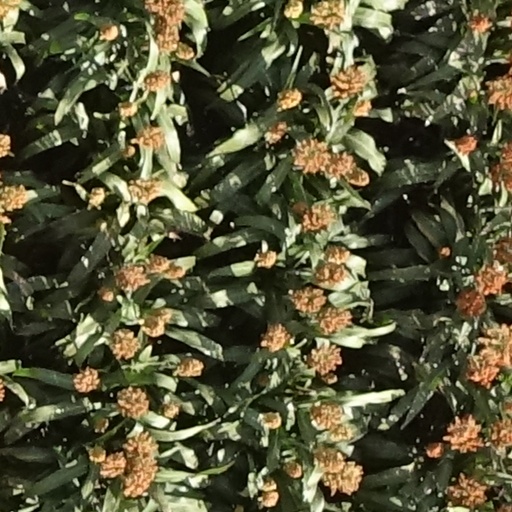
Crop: sorghum